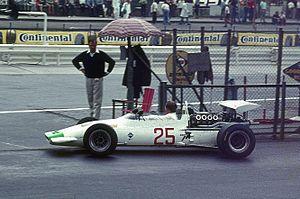
Dieter Quester, né le 30 mai 1939, est un pilote automobile autrichien qui a piloté en compétition motocycliste, en compétition motonautique et en compétition automobile.